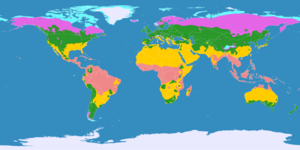
Une forêt tempérée est une forêt située dans les zones au climat tempéré doux, dans l'hémisphère nord le plus souvent ou dans l'hémisphère sud.